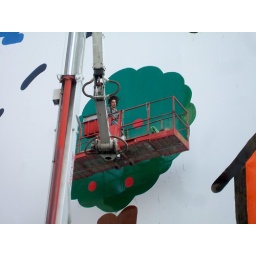
They covered a building in Piazza Duomo with a giant screen and painted it like a child's drawing but using rollers.